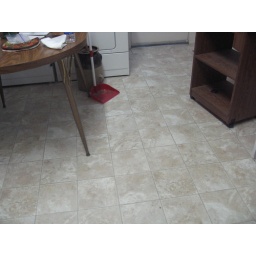
linoleum floor in the kitchen